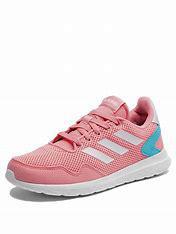
Brand: Adidas
Model: Archivo